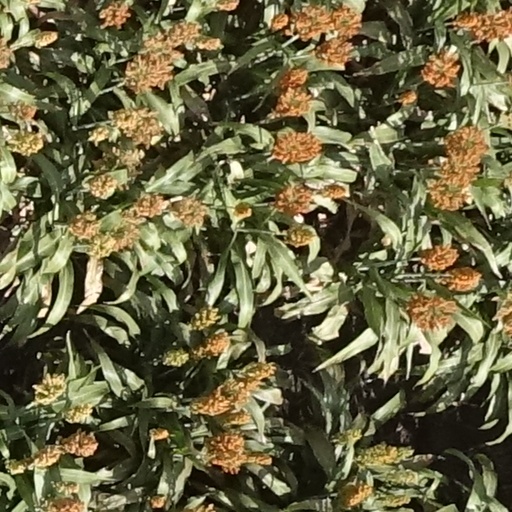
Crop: sorghum